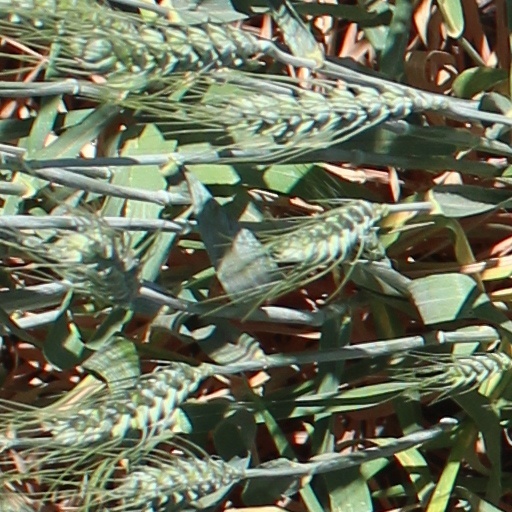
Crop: wheat